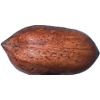
Label: nut_pecan